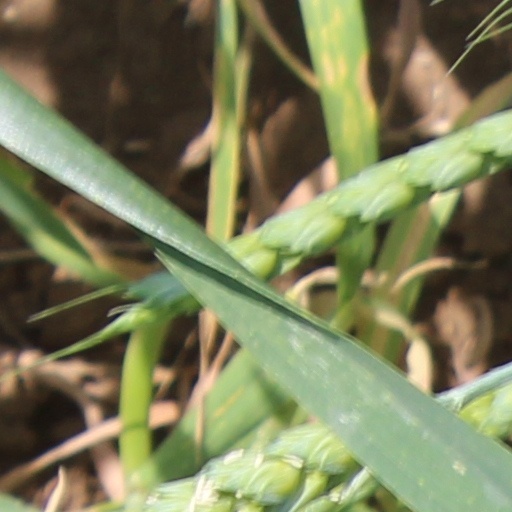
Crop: wheat